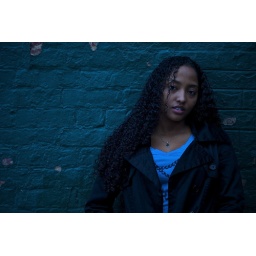
Dina against a green wall